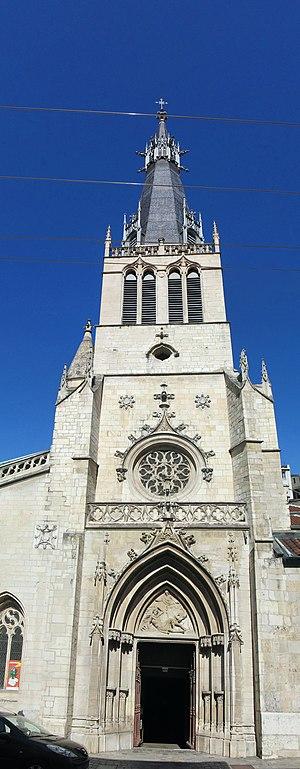
La ville de Lyon possède un riche patrimoine religieux : églises, monastères, couvents, congrégations religieuses et autres statues d'angle de rues. Cette liste classe les édifices religieux par arrondissement et les bâtiments par type.
Saint-Paul est un quartier situé dans le 5ᵉ arrondissement de la ville de Lyon dont le nom est donné par le vocable de l'église paroissiale. Situé dans le périmètre sauvegardé inscrit au patrimoine mondial par l'UNESCO, il constitue une des trois paroisses du Vieux Lyon, cœur historique de Lyon. Le quartier est principalement desservi par la ligne de trolleybus C3 des transports en commun lyonnais et par la gare SNCF du même nom.